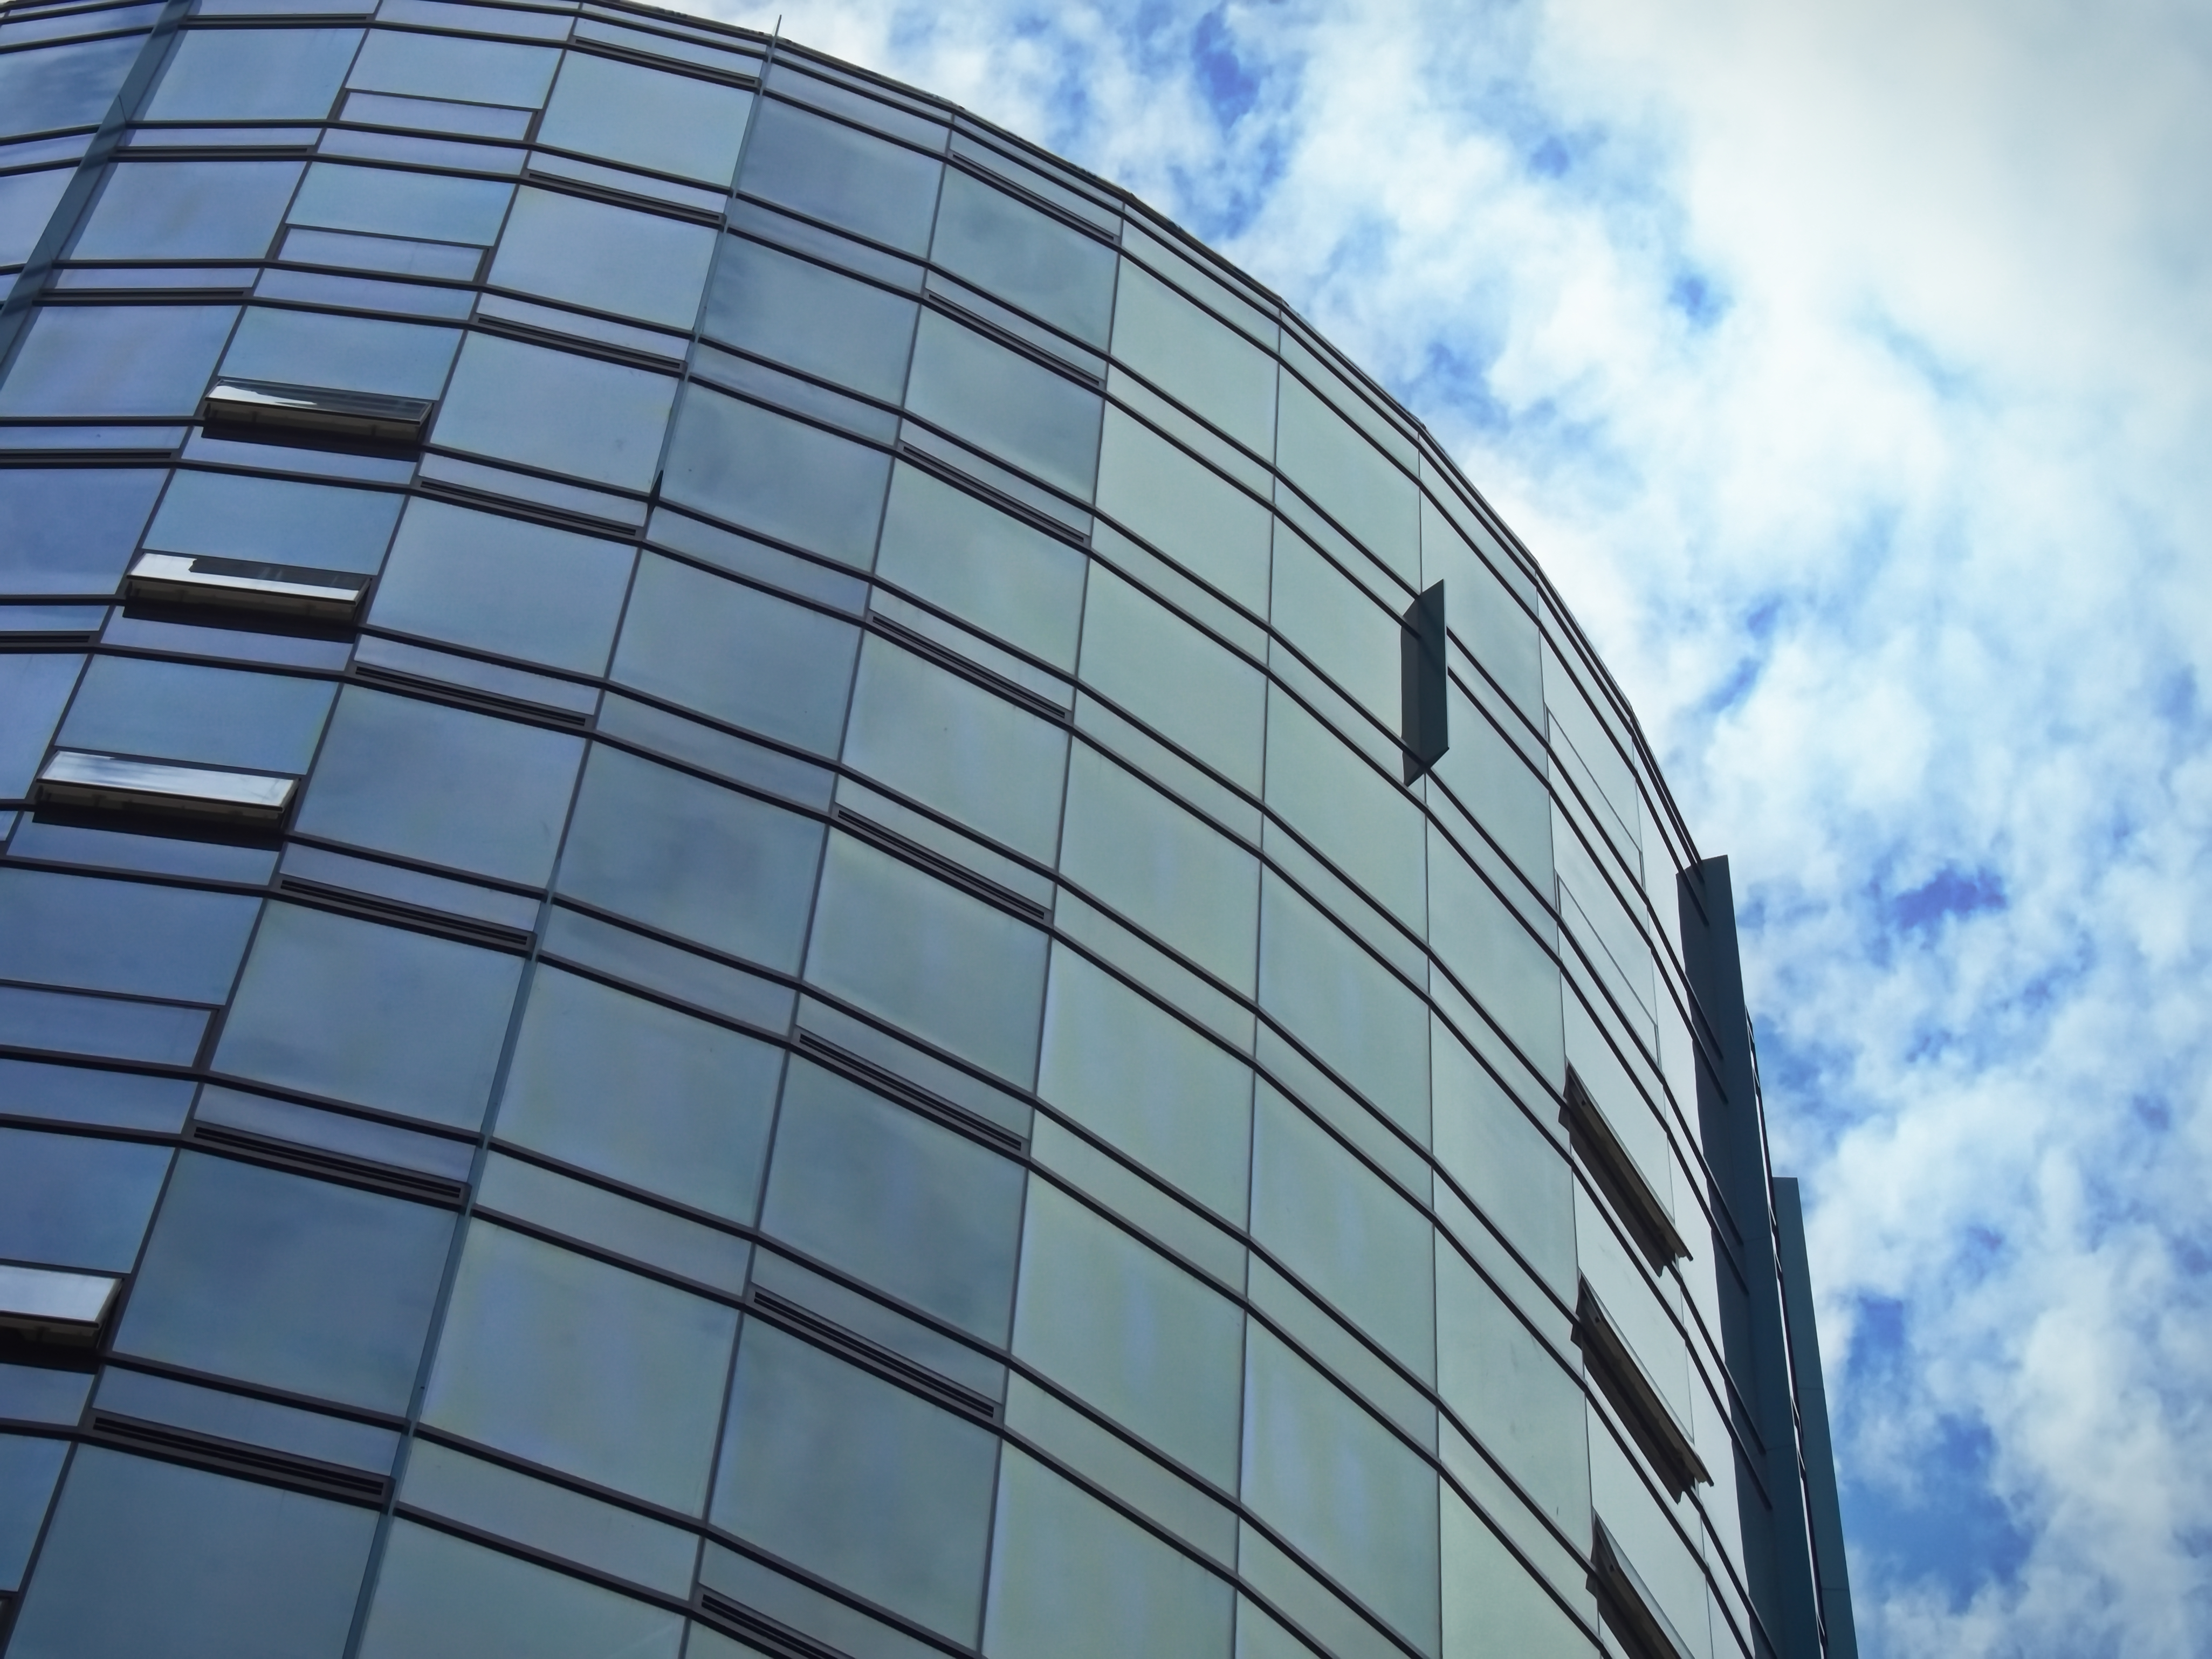
blue, daytime, architecture, sky, commercial building, building, reflection, line, urban area, glass, metropolitan area, daylighting, corporate headquarters, facade, tower block, skyscraper, cloud, headquarters, Material property, city, real estate, metropolis, window, tower, mixed use, symmetry, metal